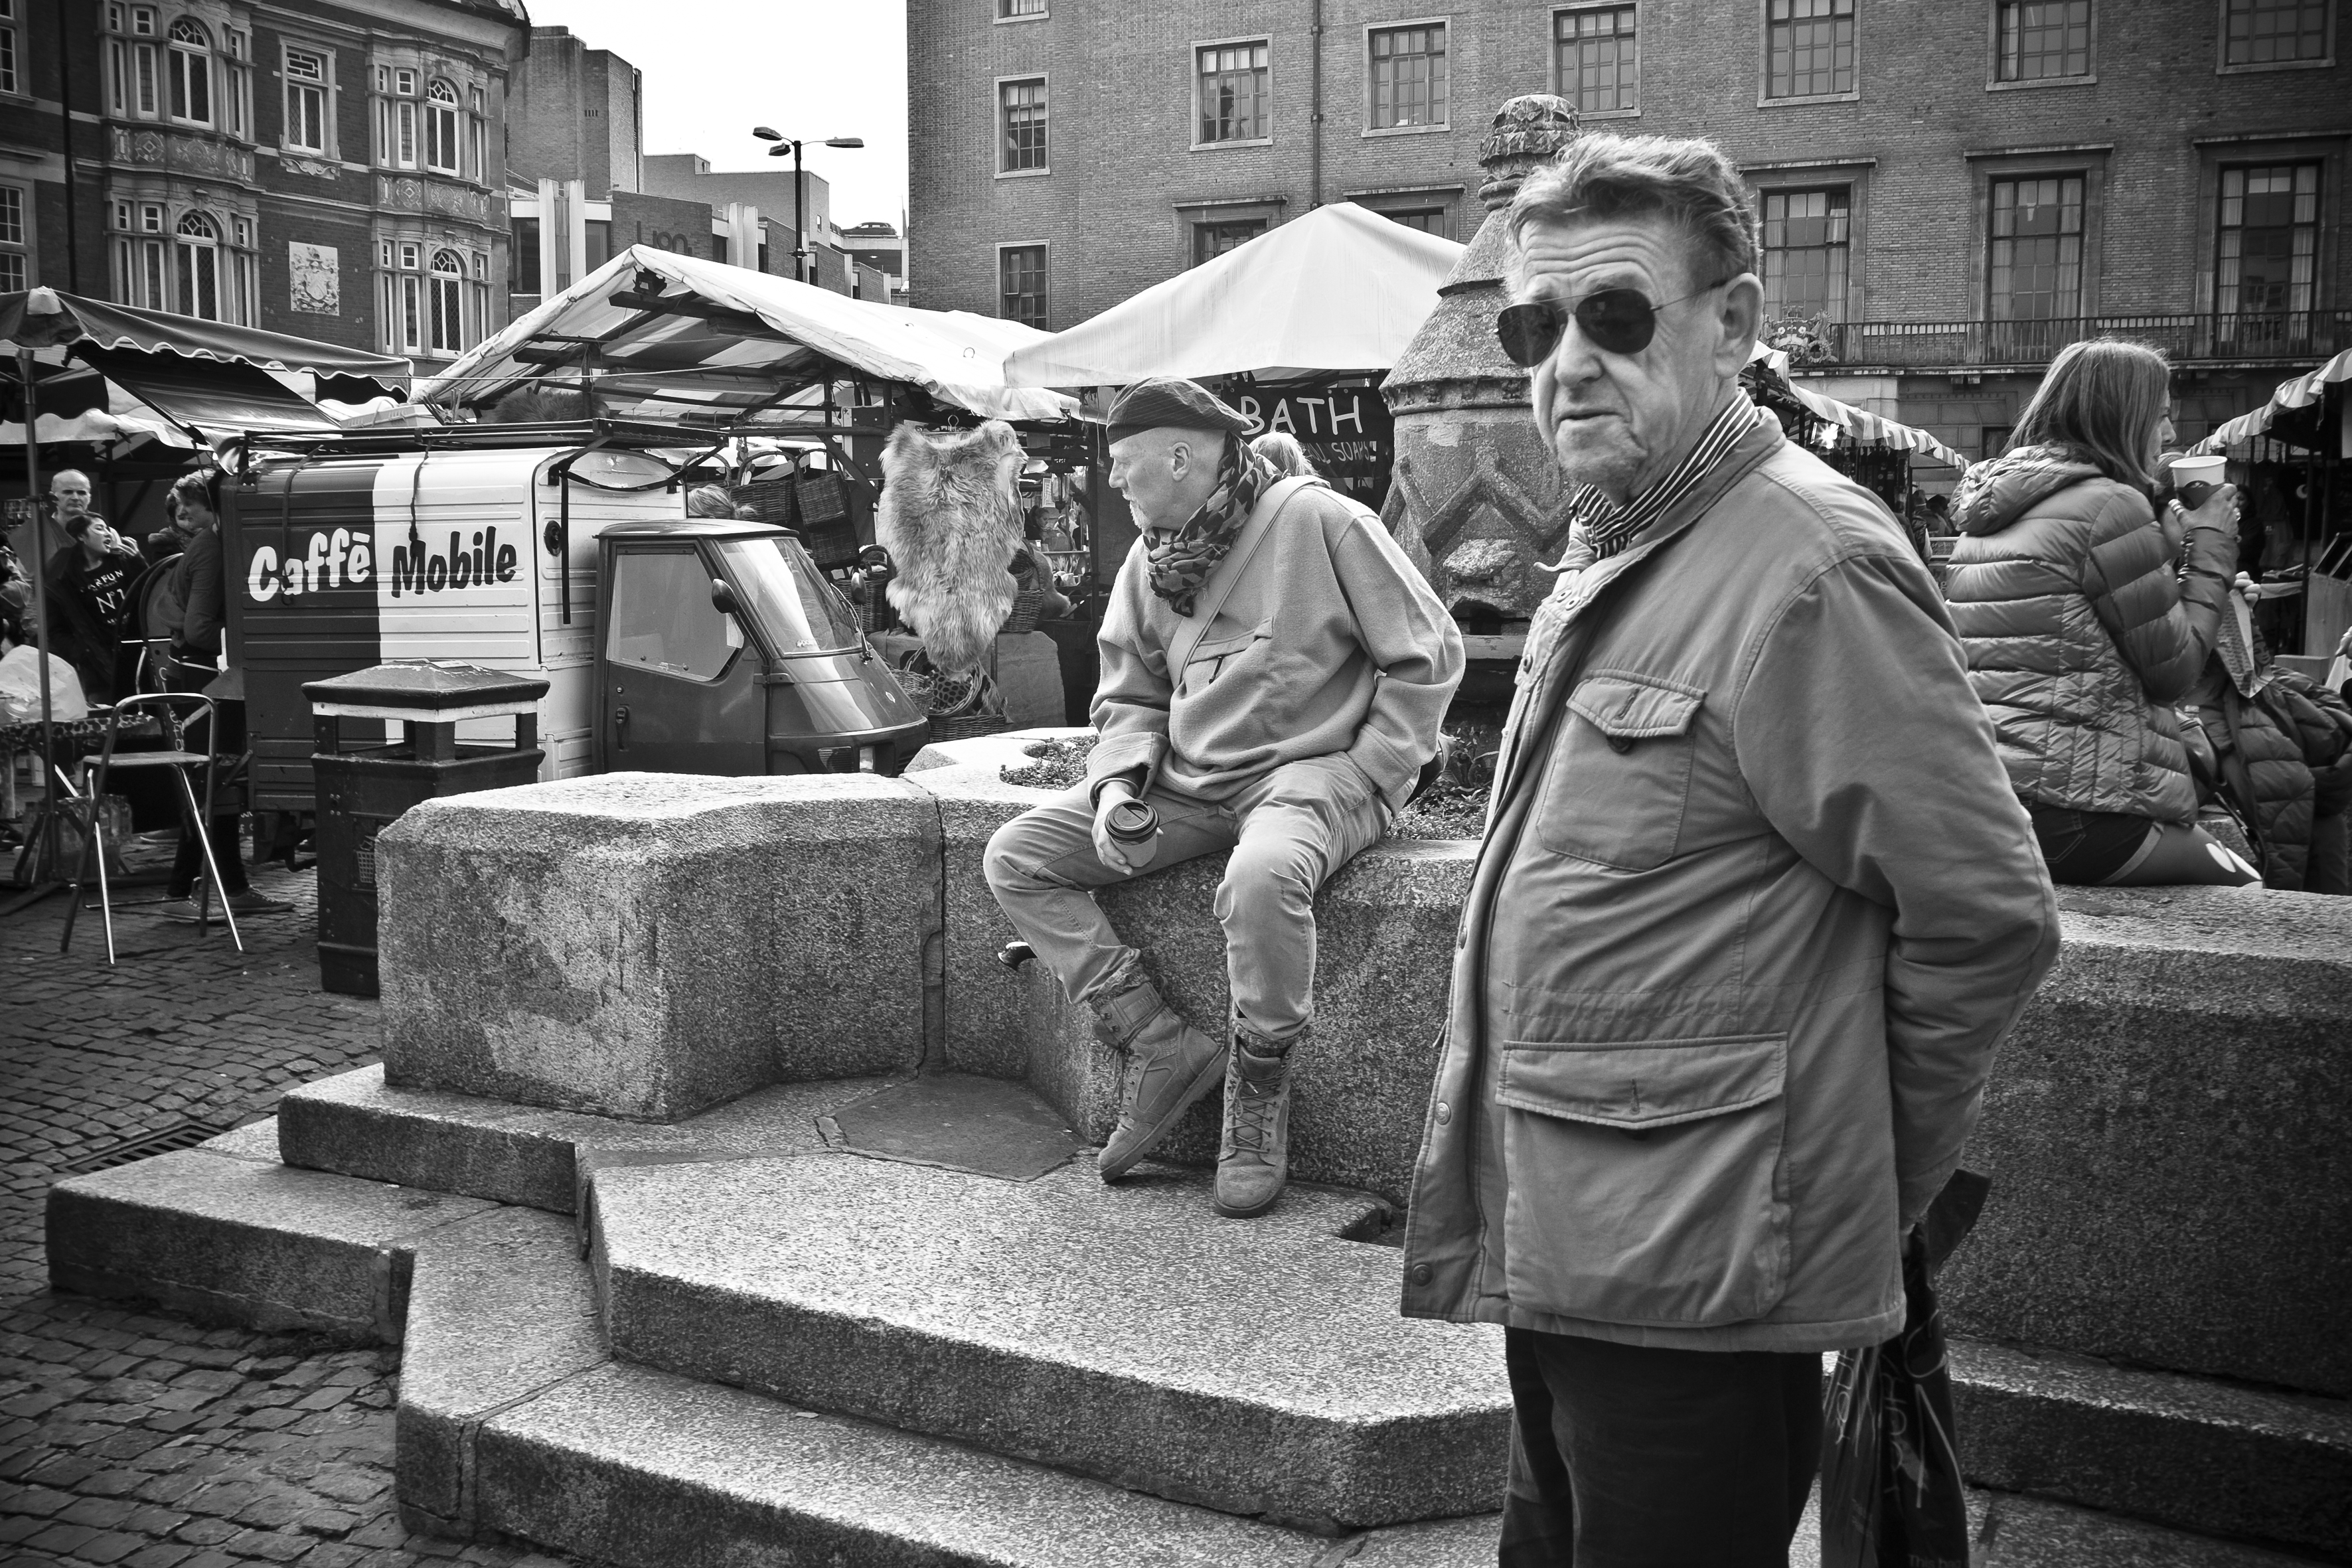
black and white, road, street, urban, travel, fujifilm, statue, monochrome, uk, england, bw, blackandwhite, blackwhite, infrastructure, cambridge, ngc, photograph, noiretblanc, unitedkingdom, fuji, fujixt1, fujix, monochrome photography, nonbuilding structure